Sukuti

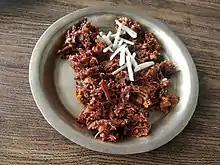

Sukuti (Nepali: सुकुटी) is a dried meat product of Nepalese origin, also consumed in the Himalayan regions of India and Tibet. It is usually made from buffalo, lamb, or goat meat. It is a staple dish of the Limbu people, and is known as "Sakhekya" in the Limbu language. It was used as a source of protein and also to add variety to the diet during the winter seasons in the mountain areas. Today the food is generally available among mountain communities, and thus can be consumed and sold year-round. "Sukuti" is one of Nepal's many meat products; and can be consumed in many ways.